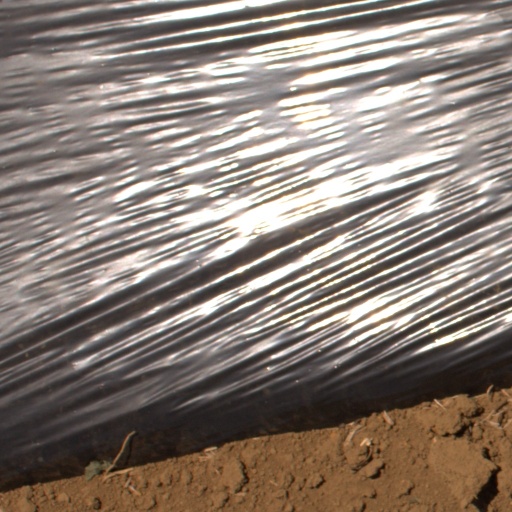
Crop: Jerusalem artichoke